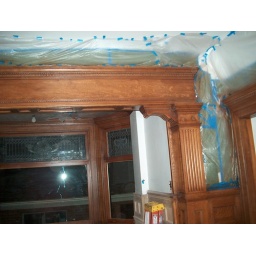
A view of the header by the bay window in the dining room. It matches the one in the hallway.